Lucio Flavio (film)

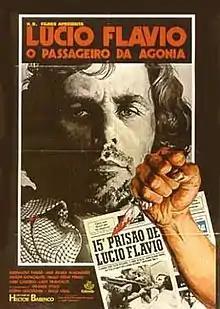
Theatrical release poster

Lucio Flavio is a 1977 Brazilian film directed by Héctor Babenco based on the book of the same name by José Louzeiro, who co-wrote the screenplay. It stars Reginaldo Faria as Lúcio Flávio, a famous bandit in Rio de Janeiro in the 1970s. Babenco did not want to limit the story to Lúcio Flávio, and stated it was also a film about Esquadrão da Morte, a death squad from the 1960s.